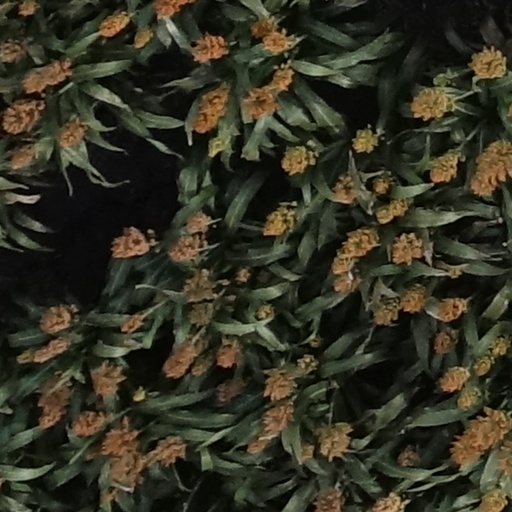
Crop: sorghum